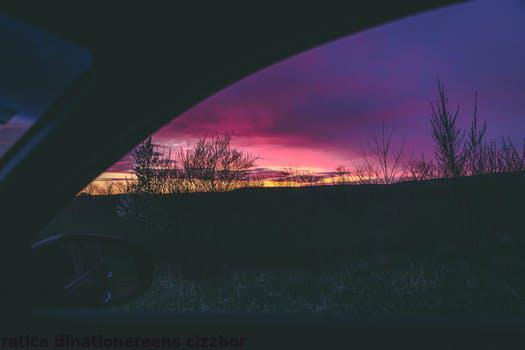
Label: Watermark